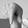
ASL letter: Q